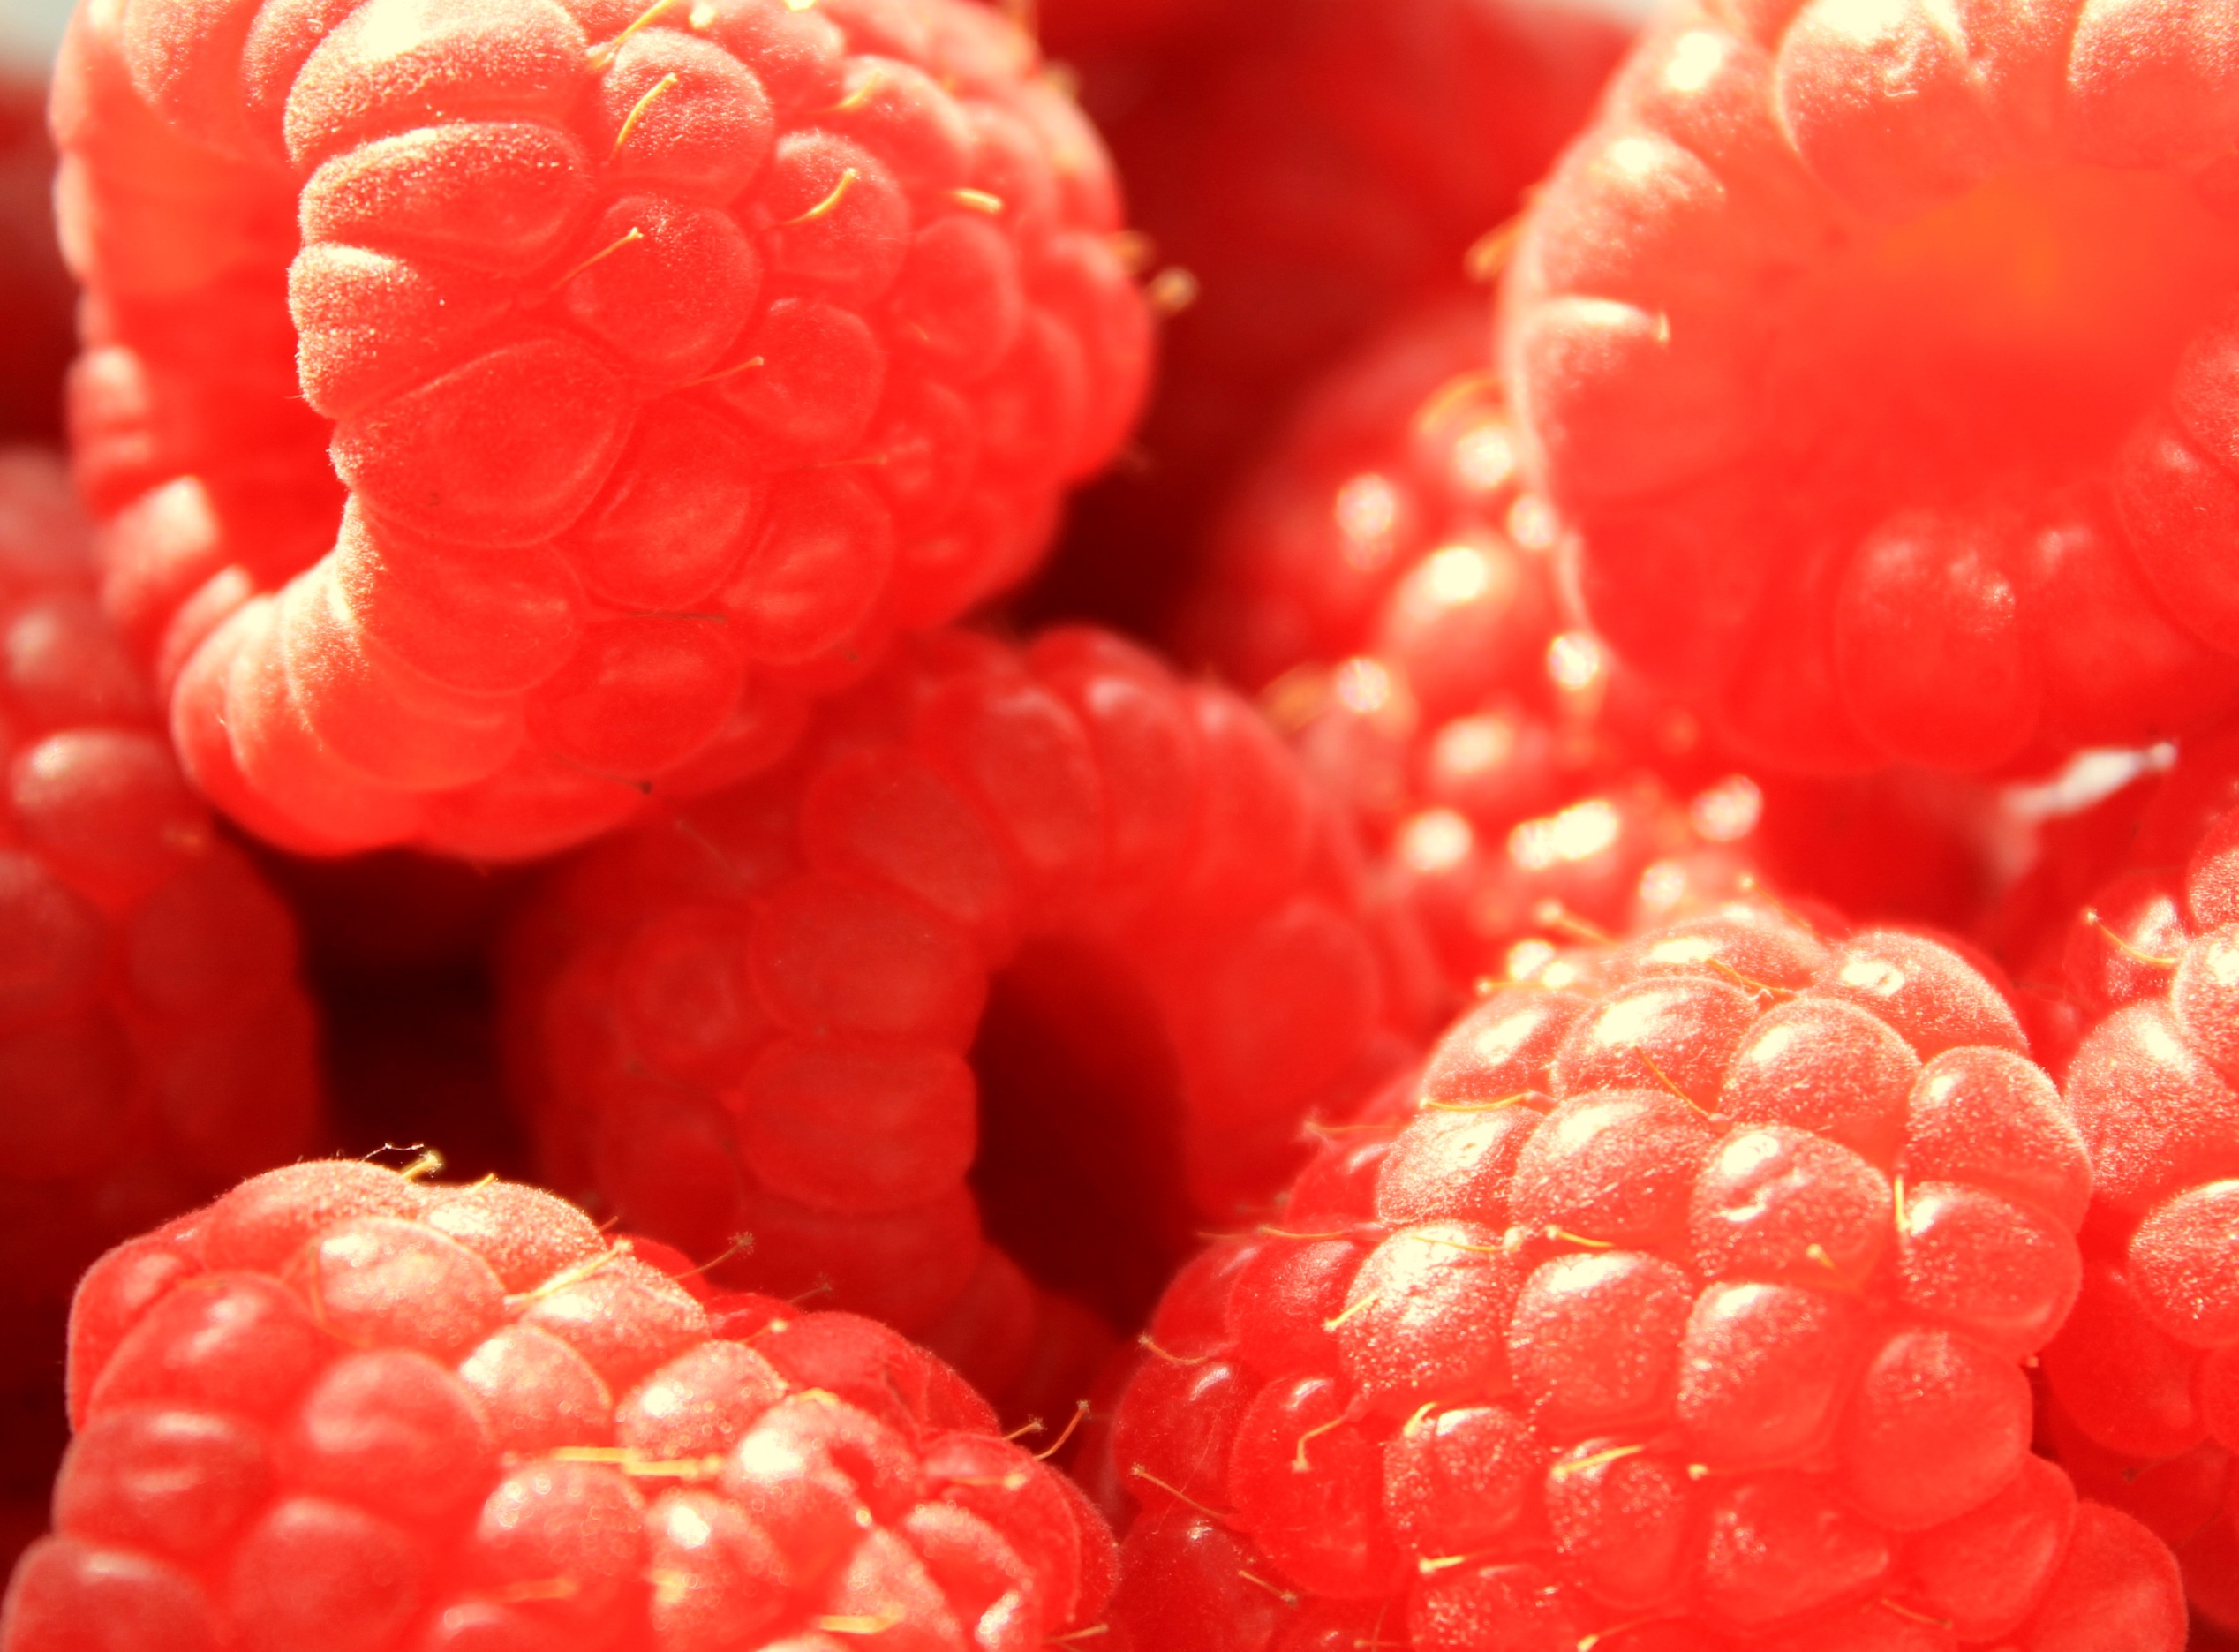
plant, raspberry, fruit, berry, sweet, flower, ripe, food, red, produce, macro, fresh, pink, juicy, healthy, delicious, blackberry, eating, berries, shrub, raspberries, vegan, vegetarian, raw, diet, organic, flowering plant, land plant, frutti di bosco, zante currant, boysenberry, loganberry